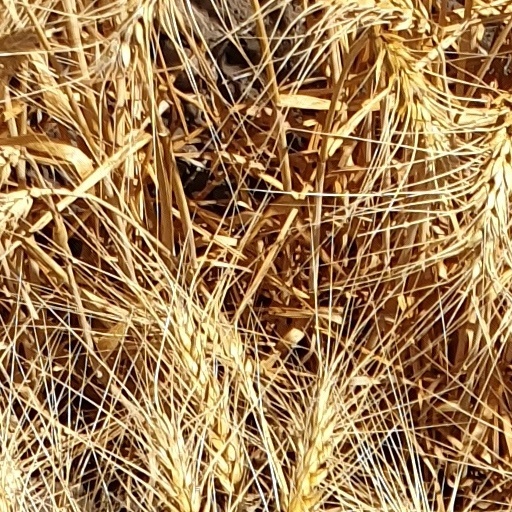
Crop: wheat